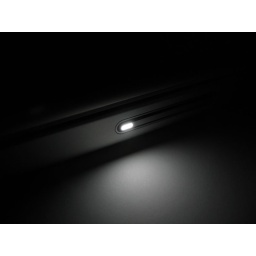
The pulsating white LED of an Apple PowerBook G4 running in Standby mode